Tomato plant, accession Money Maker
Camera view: tilt-top (135 deg); turntable rotation: 330 degrees
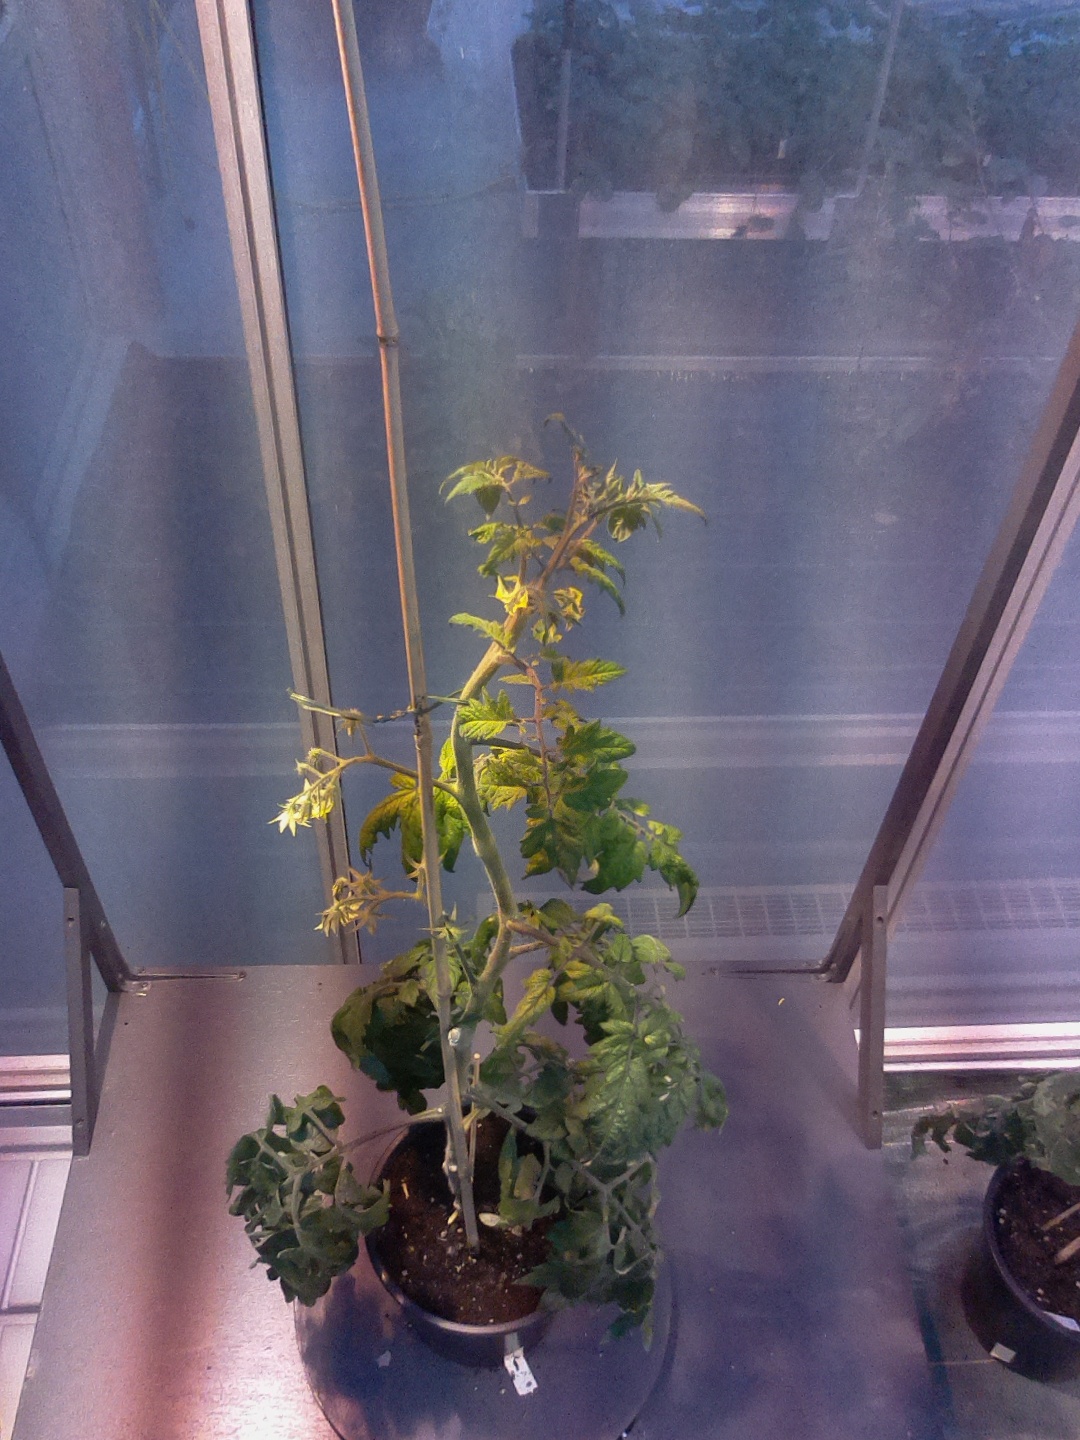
BBCH growth stage 70: Fruits at the main stem or branches visibles